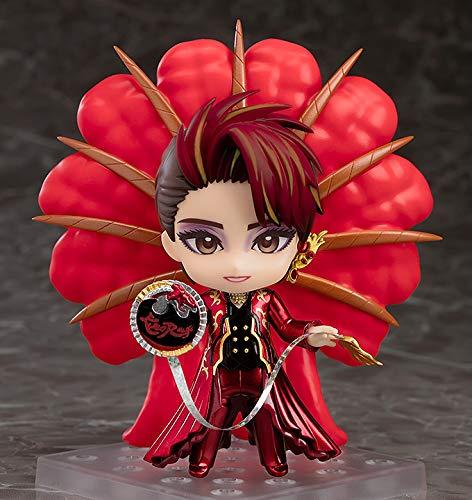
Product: Good Smile Amazing Star Killer Rouge: Yuzuru Kurenai Nendoroid Action Figure, Multicolor SEP188008
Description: Top Star of the Takara revue's Star troupe, yuzuru kurenai has been transformed into a Nendoroid.
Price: $59.99
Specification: ProductDimensions:3.9x1.5x1.5inches|ItemWeight:12ounces|ShippingWeight:12ounces(Viewshippingratesandpolicies)|ASIN:B07JGMFS7R|Itemmodelnumber:SEP188008|Manufacturerrecommendedage:15yearsandup